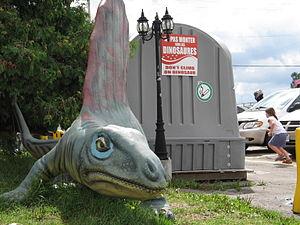
L'une des 70 répliques d'animaux préhistoriques exposés au Restaurant Le Madrid, à Saint-Léonard d'Aston au Québec.
Le Madrid est un restaurant québécois, situé à la sortie 202 de l'autoroute 20, à Saint-Léonard-d'Aston, près de Drummondville, entre Montréal et Québec.